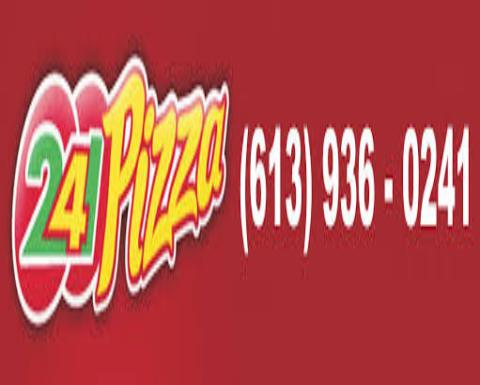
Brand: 241 Pizza
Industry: Food